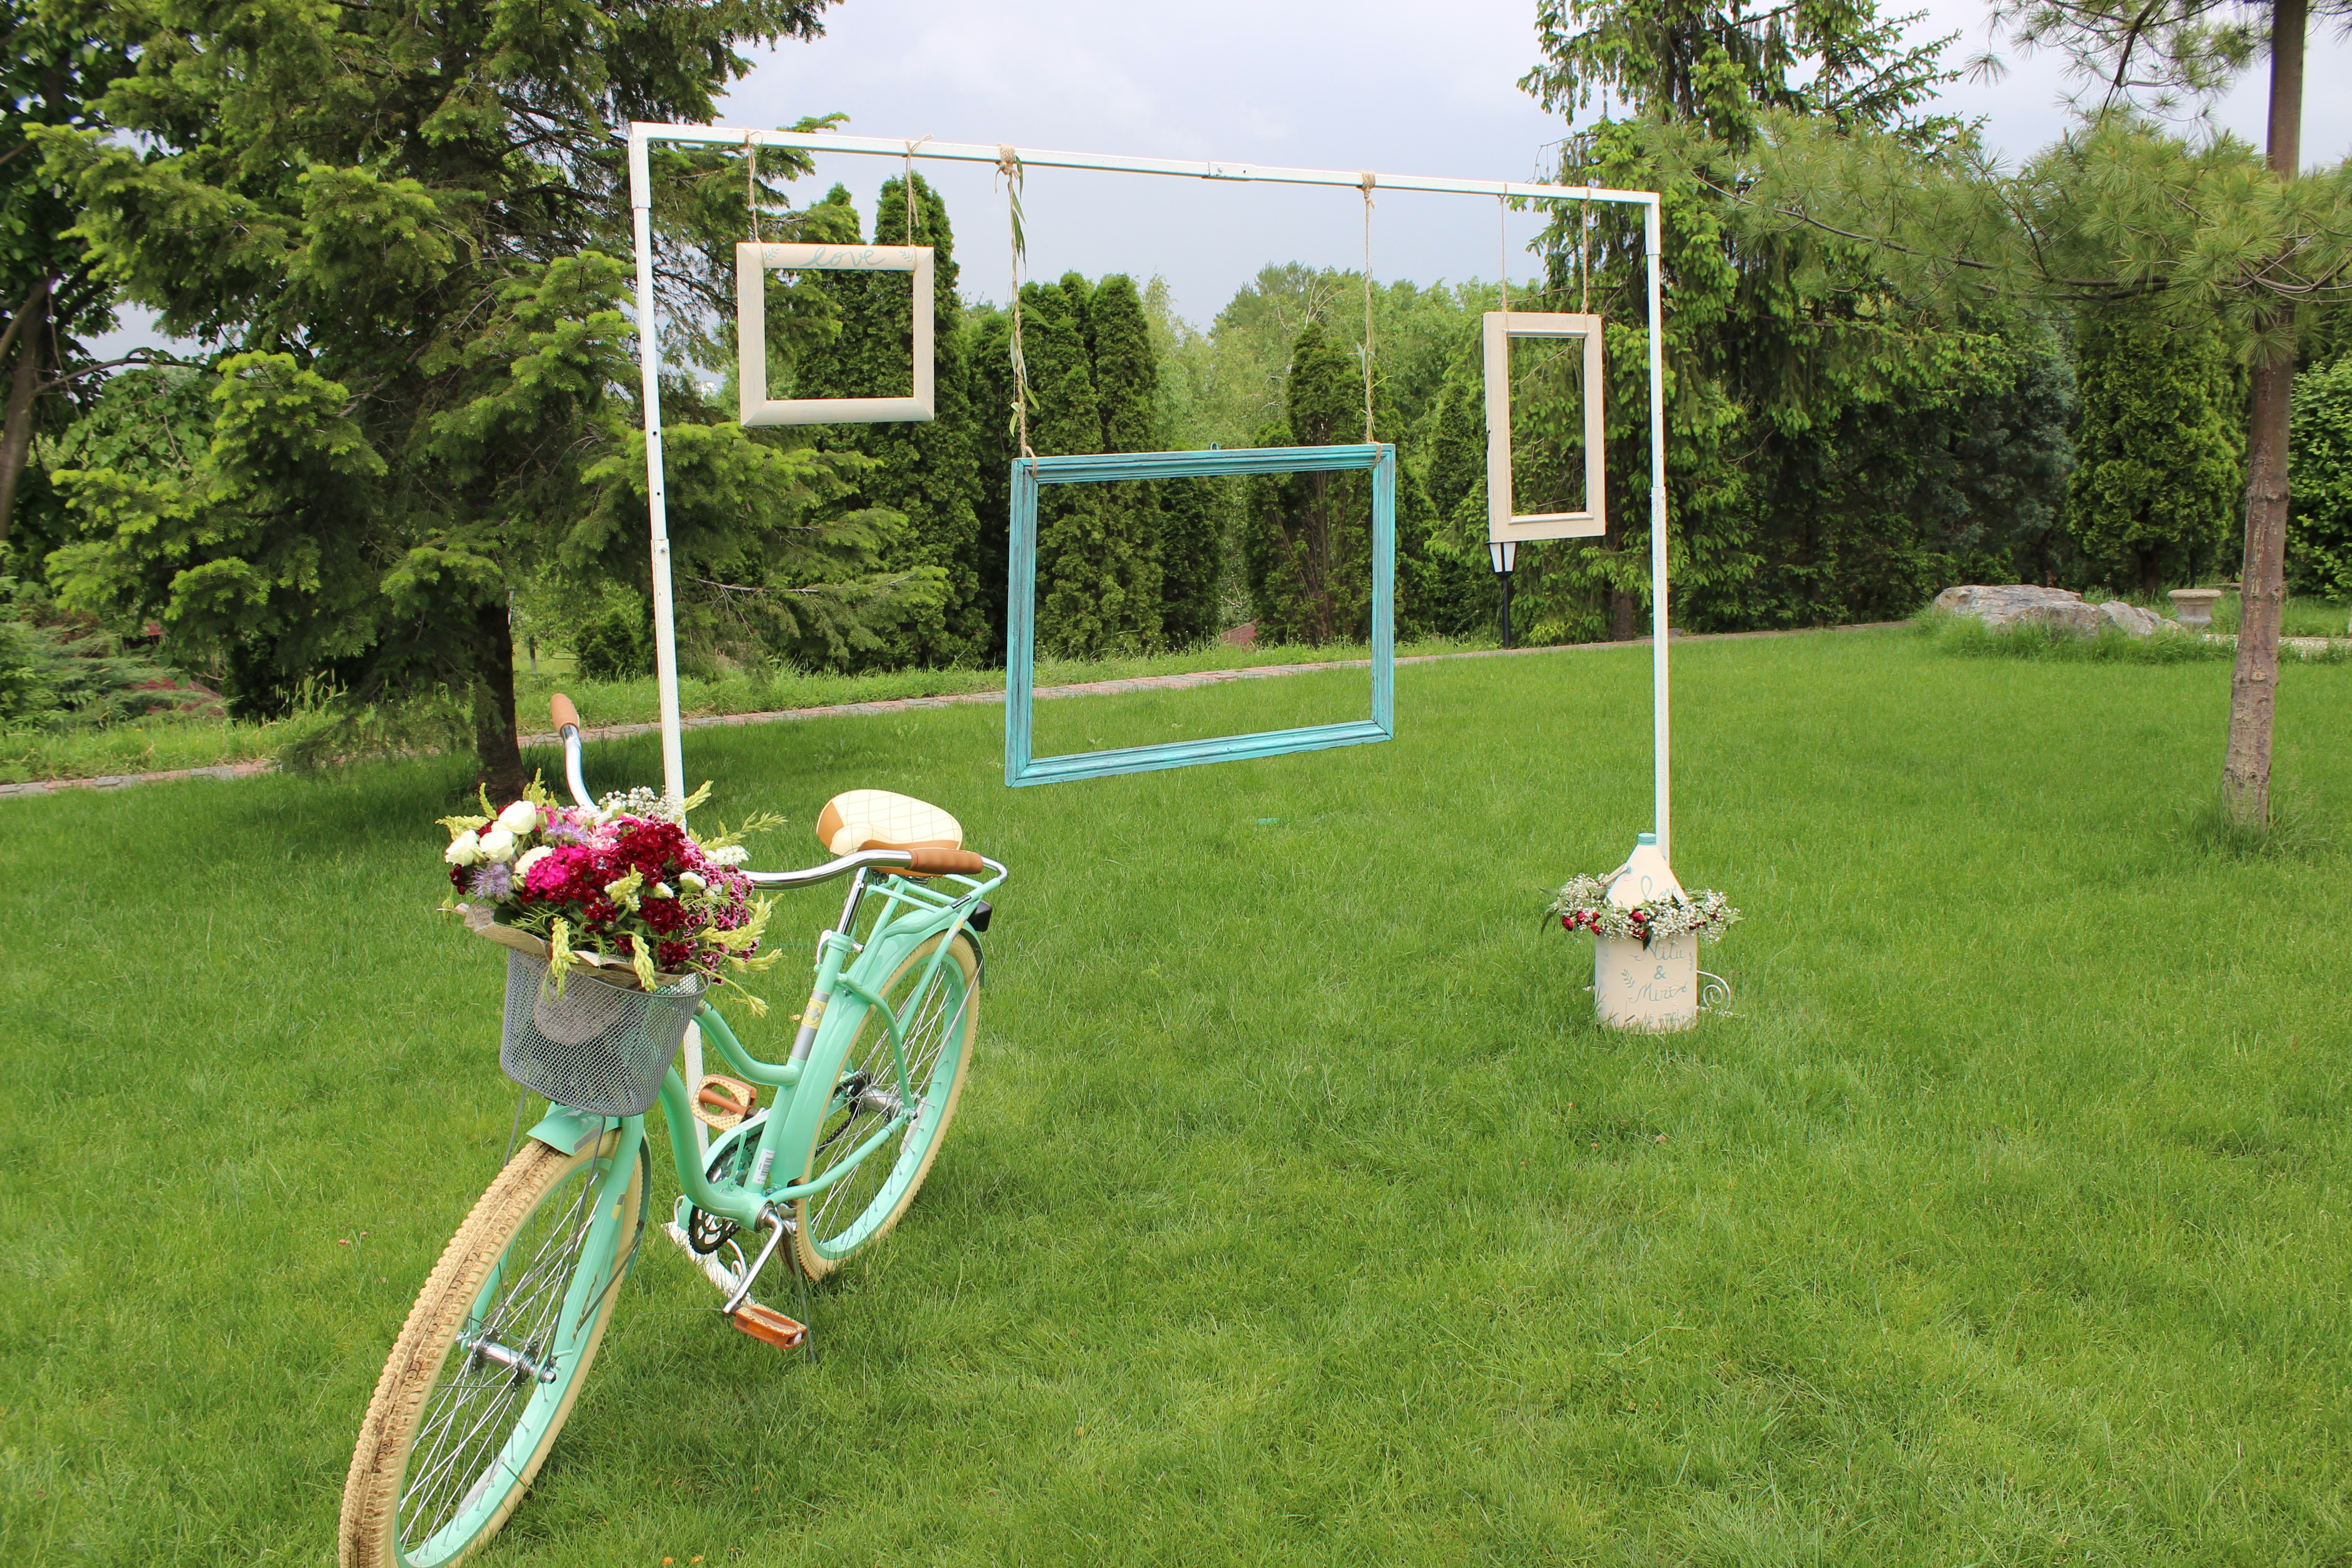
nature, outdoor, lawn, vintage, flower, bicycle, bike, green, vehicle, backyard, romantic, decor, sports equipment, playground, yard, weeding, outdoor play equipment